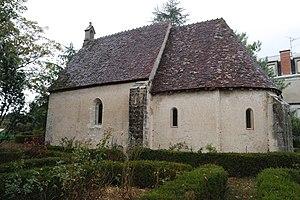
La chapelle Saint-Lazare, XIIe siècle, à Armes, Nièvre.
Armes est une commune française située dans le département de la Nièvre, en région Bourgogne-Franche-Comté.
Cet article recense les monuments historiques de la Nièvre, en France.